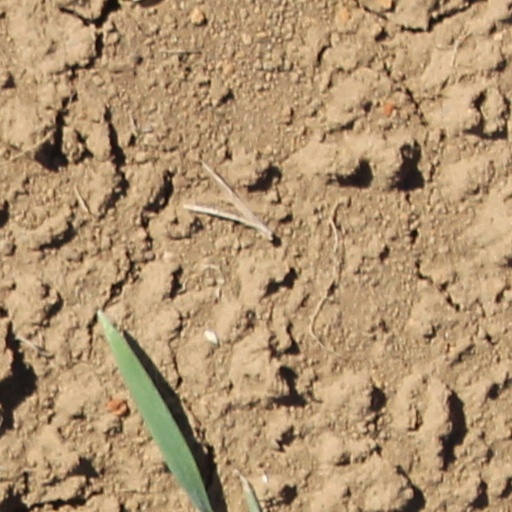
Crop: wheat